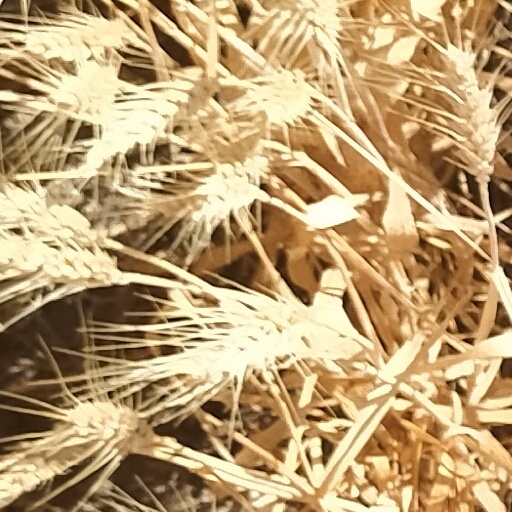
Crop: wheat